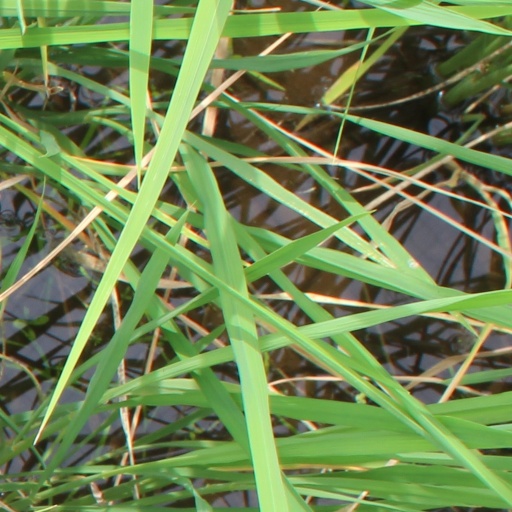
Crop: rice